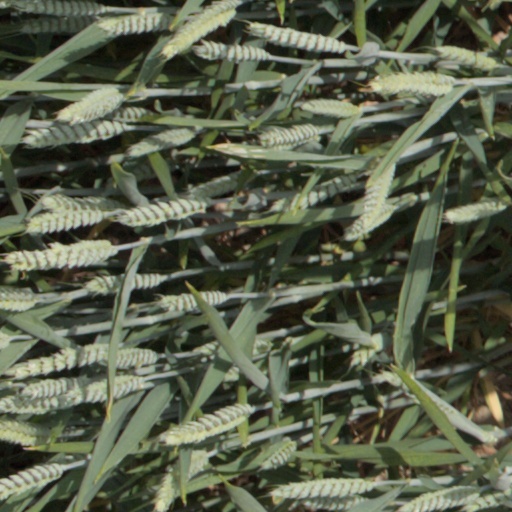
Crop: wheat